1946 Italian institutional referendum

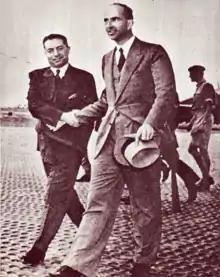
Former King Umberto II leaves Italy from Ciampino–G. B. Pastine International Airport on 13 June 1946.

At first glance, the referendum seemed to simply divide Italy in two, between North and South, but the situation was more complex. For example, the districts located to the north of Rome gave the majority to the republic, while those located to the south chose the monarchy. The electoral college of Rome was very divided and gave a slight majority to the choice of the monarchic regime. The Republican choice turned into a plebiscite, with over 80% of the votes cast in the electoral college of Bologna, and even more in that of Trento. In the South, however, the monarchist choice reached nearly 80% in the college of Naples. But, in other regions, the vote was very fragmented. There was not a total break with the past, but an interference between the two possible choices, which was expressed everywhere.